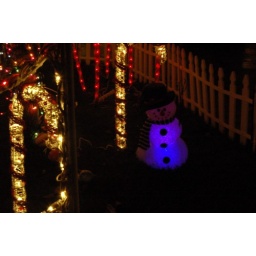
Scene from a street in San Carlos, CA where every house on the 2 blocks was decorated.